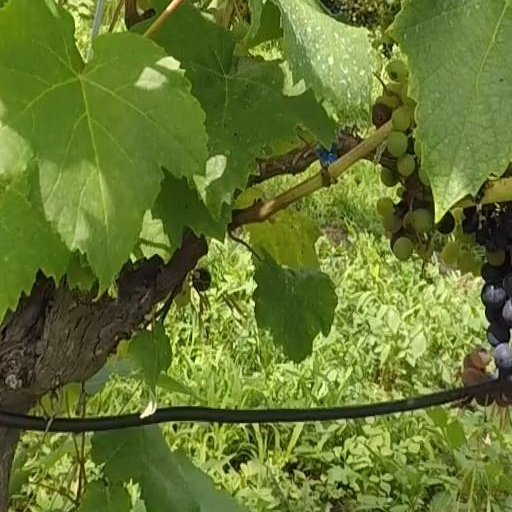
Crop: grape